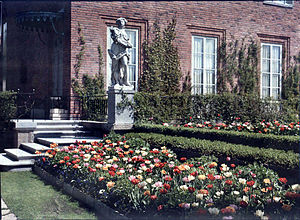
Autochromemetoden
Autochrome fra ca. 1930 som viser Villa Bonnier